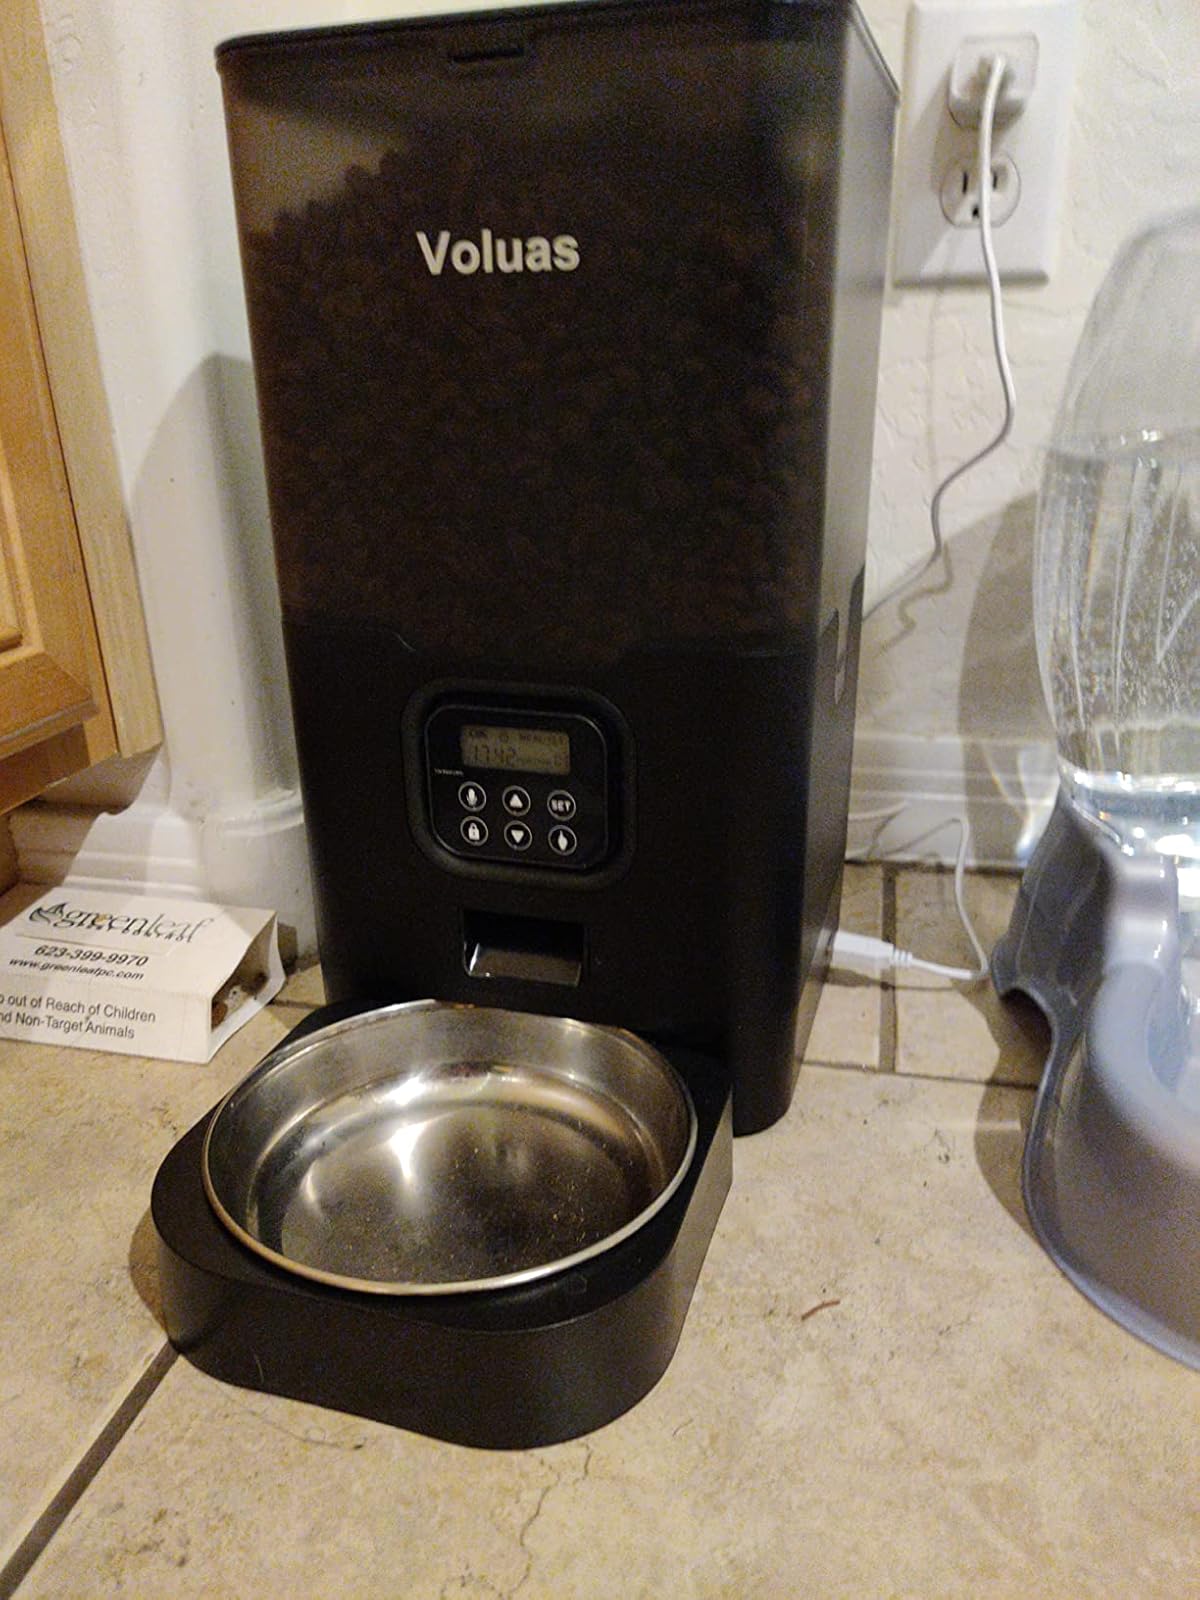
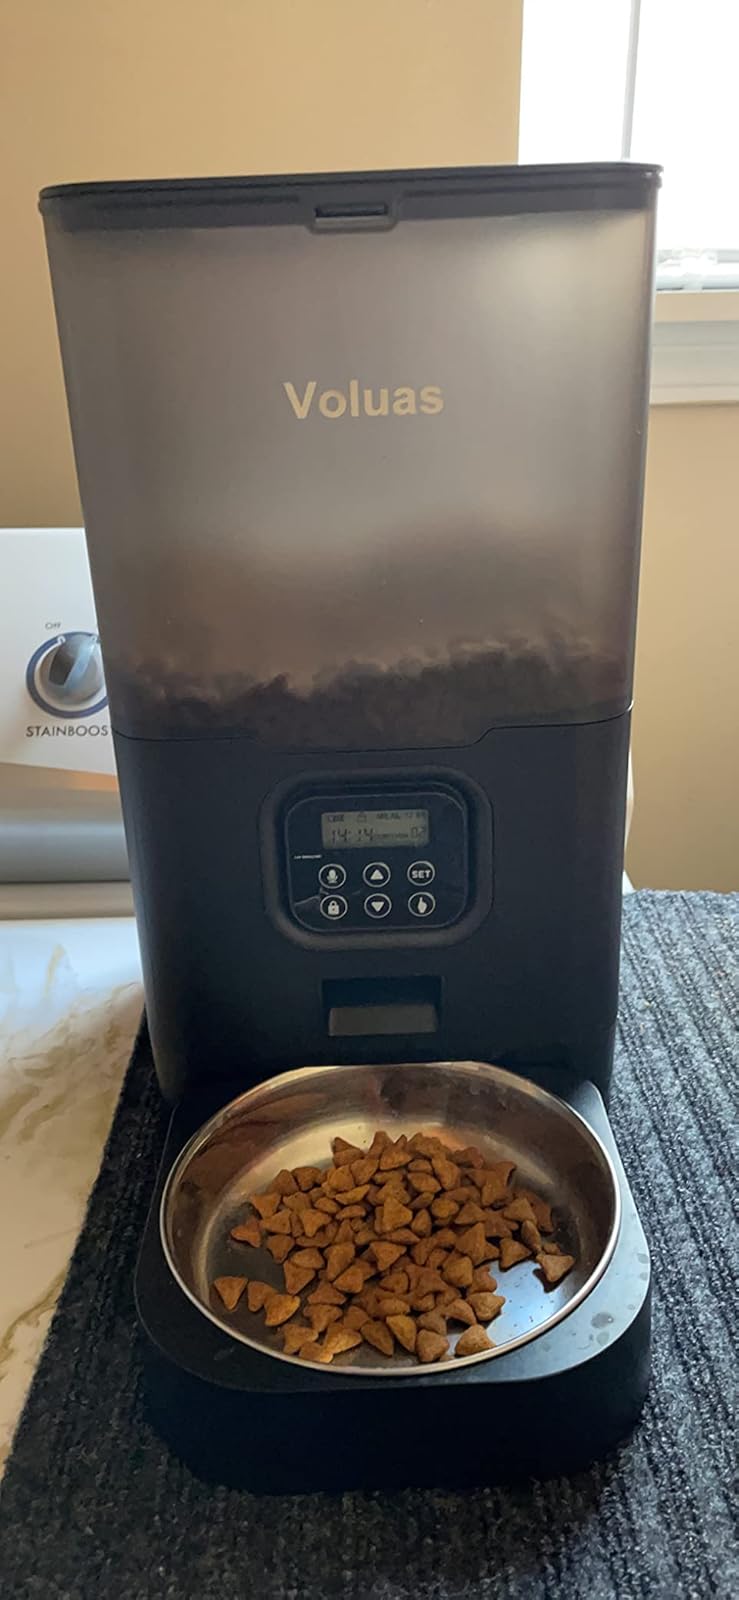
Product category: items_feeder
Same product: yes